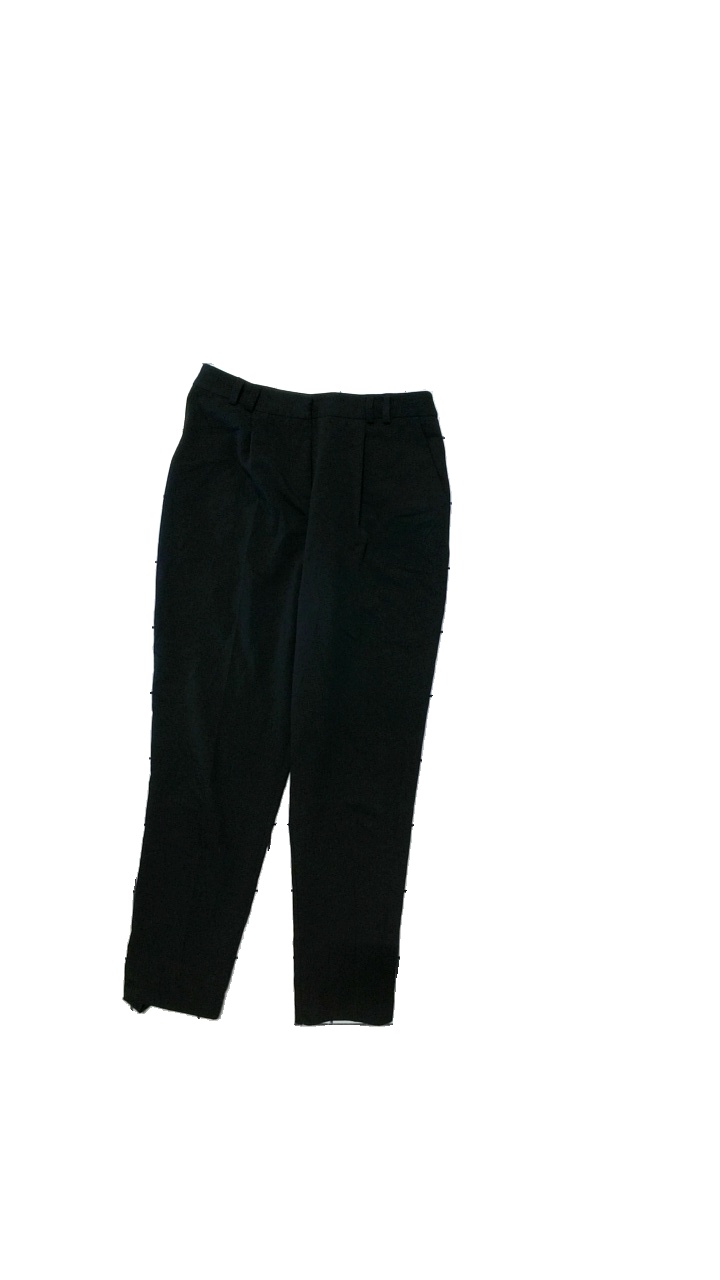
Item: Trousers (Ladies)
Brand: Asos
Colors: Black
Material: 74% polyester, 20% viscose, 6% elastane
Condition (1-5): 3
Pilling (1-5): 3
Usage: Export
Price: <50